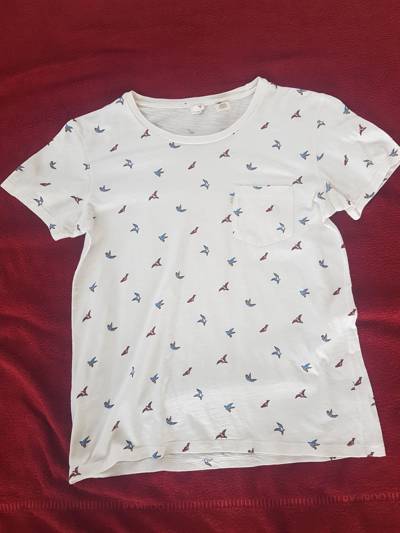
Waste category: clothes